Xiaogang Ma

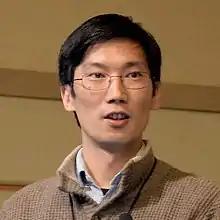
Ma at Idaho EPSCoR Conference 2016

Xiaogang Ma (born 1980) or Marshall Ma is a data science and geoinformatics researcher at the University of Idaho (UI), United States. He is an associate professor in the department of computer science at UI, and also affiliates with the department of earth and spatial sciences and several research institutes and centers at the university.